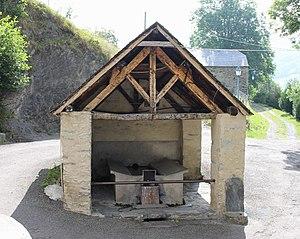
Lavoir de Viey (Hautes-Pyrénées)
La liste des lavoirs des Hautes-Pyrénées présente les lavoirs situées dans le département français des Hautes-Pyrénées.
Viey est une commune française située dans le département des Hautes-Pyrénées, en région Occitanie.